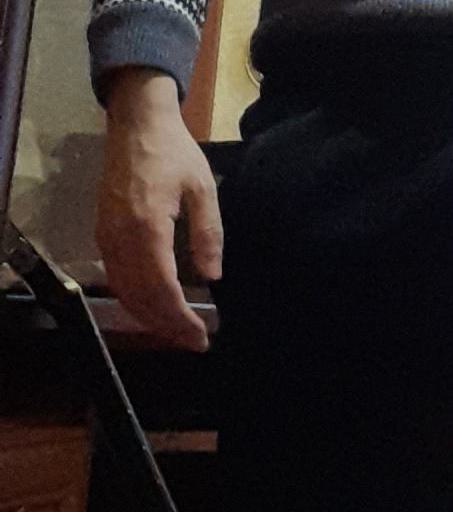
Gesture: no_gesture